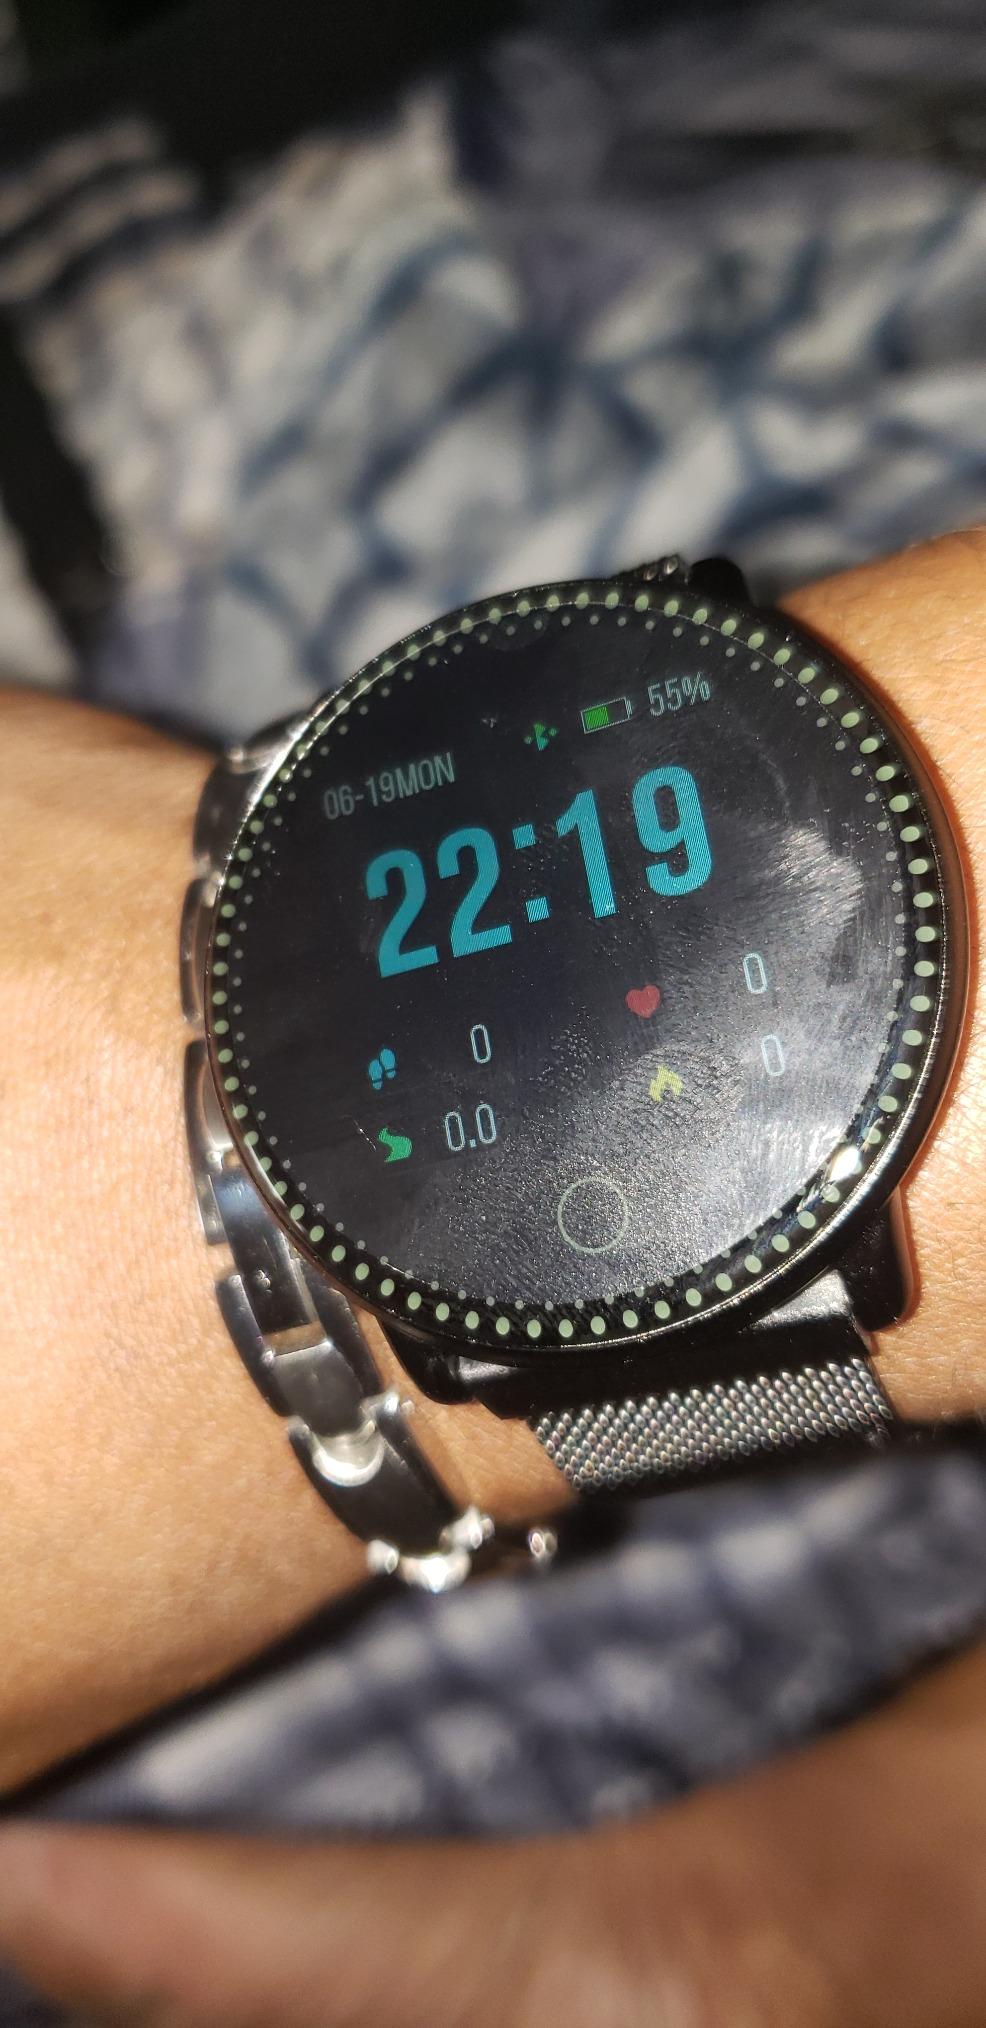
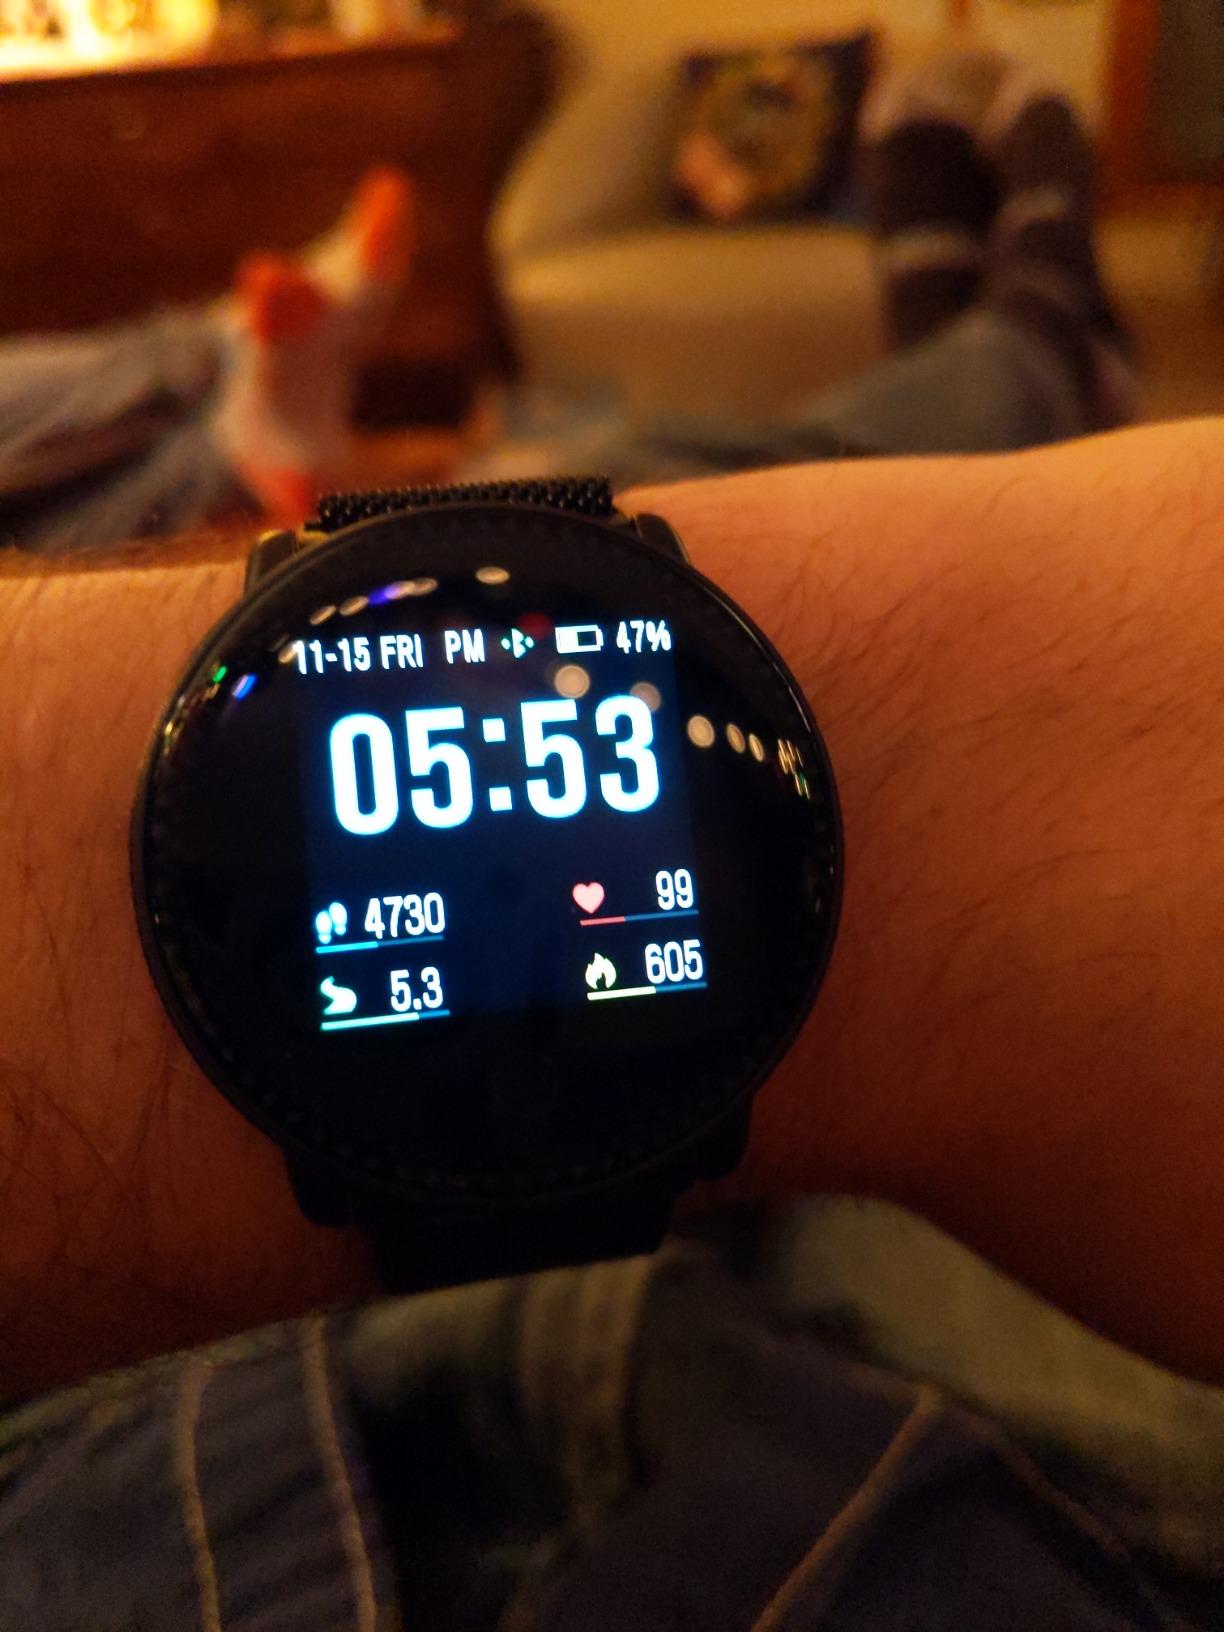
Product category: smartwatch
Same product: yes